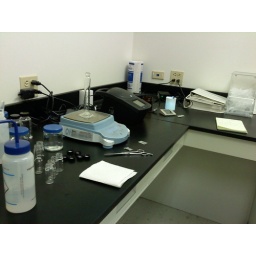
Close up of work area. The black box is a spectrometer, used in our most all of our tests.